Indonesia–South Korea relations

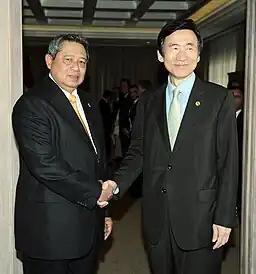
President Yudhoyono of Indonesia with South Korean minister for foreign affairs, Yun Byung-se in Bali, June 14th, 2013.

In the past, the relations were only developed around trade and investments, such as the forestry and garment sectors. Today the cooperation has been expanded to a number of mega projects and advanced industries. With US$27 billion in bilateral trade, South Korea became the fourth biggest trading partner of Indonesia in 2012. It became the third-biggest foreign investor in Indonesia, with US$1.94 billion in investment.